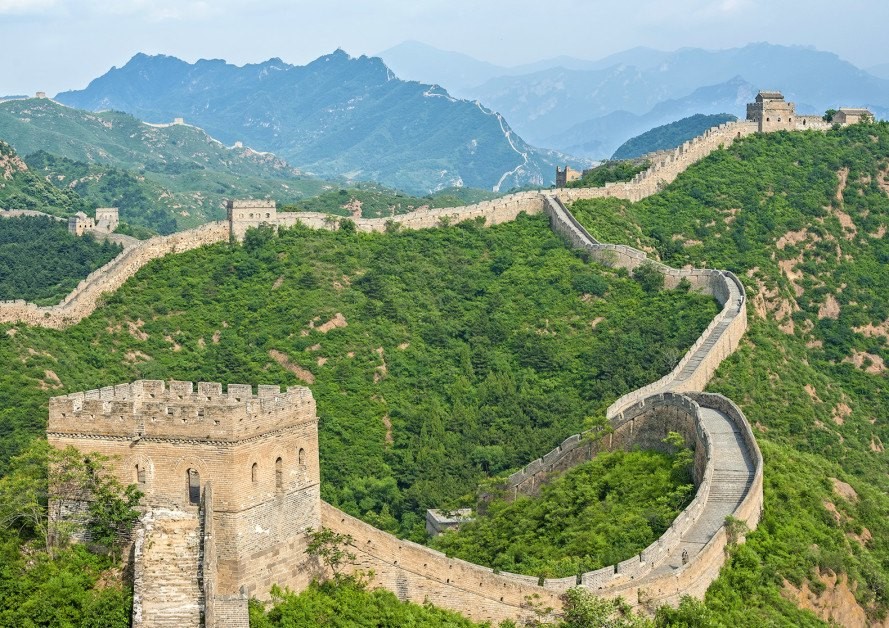
Landmark: Great Wall of China